Animal consciousness

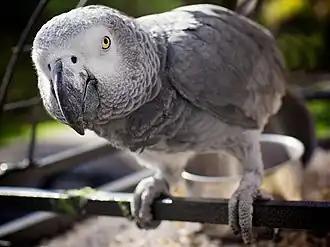
According to the "Cambridge Declaration on Consciousness", "near human-like levels of consciousness" have been observed in the grey parrot.

Animal consciousness, or animal awareness, is the quality or state of self-awareness within an animal, or of being aware of an external object or something within itself. In humans, consciousness has been defined as: sentience, awareness, subjectivity, qualia, the ability to experience or to feel, wakefulness, having a sense of selfhood, and the executive control system of the mind. Despite the difficulty in definition, many philosophers believe there is a broadly shared underlying intuition about what consciousness is.